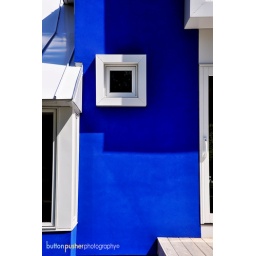
house in blue